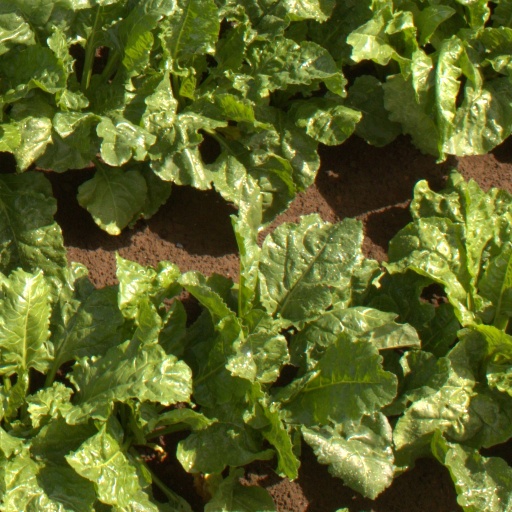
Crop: sugar beet